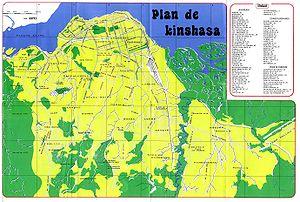
Kinshasa, appelée Léopoldville ou Leopoldstad de 1881 à 1966, est la capitale et la plus grande ville de la république démocratique du Congo ; elle s’étend sur 9 965 km². Avec une population estimée en 2020 à 14,3 millions d'habitants, son agglomération urbaine est la troisième la plus peuplée d'Afrique après Le Caire et Lagos, et constitue la plus grande agglomération francophone du monde, en ayant dépassé celle de Paris dans les années 2010, et figure parmi les agglomérations les plus peuplées au monde. Située sur la rive sud du fleuve Congo, au niveau du Pool Malebo, elle fait face à la capitale de la République du Congo, Brazzaville. Les limites de la ville étant très étendues, plus de 90 % de sa superficie sont des espaces ruraux ou forestiers ; les parties urbanisées se trouvent à l'ouest du territoire. Kinshasa a le statut administratif de ville et constitue l'une des 26 provinces du pays. Ses habitants sont nommés les Kinois.